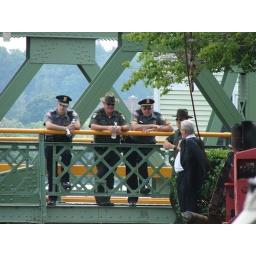
Nothing to do but wait. Recovery of an auto that missed the bridge over the Barge Canal, Spencerport, NY